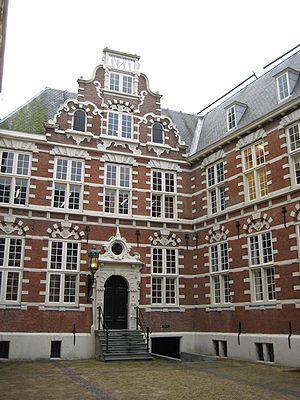
La Compagnie néerlandaise des Indes orientales est une compagnie de commerce créée par les Provinces-Unies en 1602. Elle est pendant près de deux siècles l’un des piliers de la puissance du capitalisme et de l’impérialisme néerlandais. Dissoute en 1799, la compagnie est connue pour avoir été l’une des entreprises capitalistes les plus puissantes qui aient jamais existé, contribuant fortement à l'histoire des bourses de valeurs.